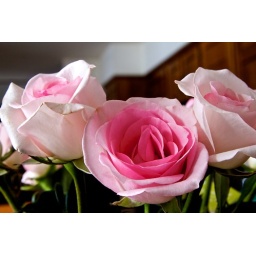
STudy in pink roses 3